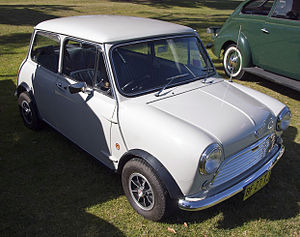
Morris Mini / Varianter / Morris Mini K (marts 1969 – august 1971, kun Australien)
Morris Mini K
Morris Mini, i Danmark solgt under navnet Morris Mascot, var en lille bil som blev produceret af British Motor Corporation og dets efterfølgere fra 1959 til 2000. Modellen var identisk med Austin Mini, i Danmark kaldet Austin Partner. Den danske importør var DOMI.